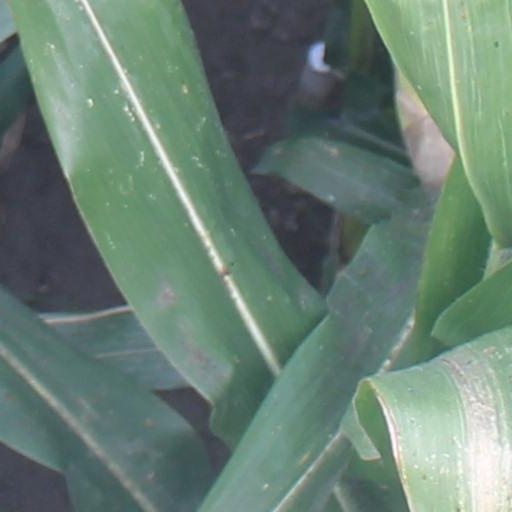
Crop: maize; corn